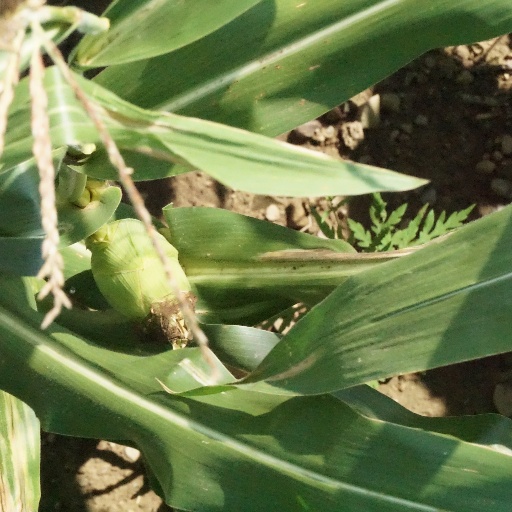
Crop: maize; corn